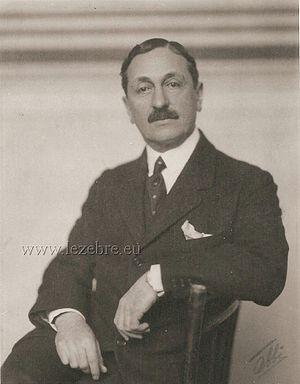
Émile Akar
Émile Akar, né en 1876 et mort en 1940 à Marseille, est un industriel français, cofondateur avec Joseph Lamy de la marque automobile Amilcar.